San Diego State Aztecs football

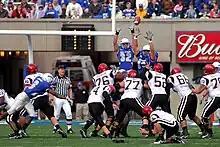
The Aztecs attempt a field goal during a 2007 game against Mountain West Conference opponent Air Force in 2007

In the year 2000, San Diego State became a charter member of the Mountain West Conference. The team was scheduled to become a football-only member of the Big East Conference in July 2013, but on January 17, the Mountain West's board of directors voted to reinstate the university.